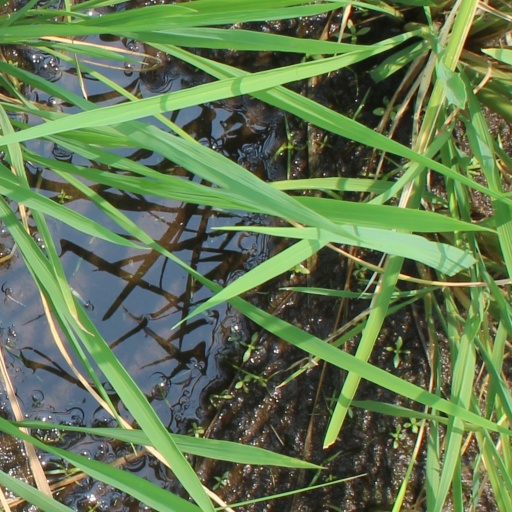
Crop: rice